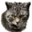
Label: cat